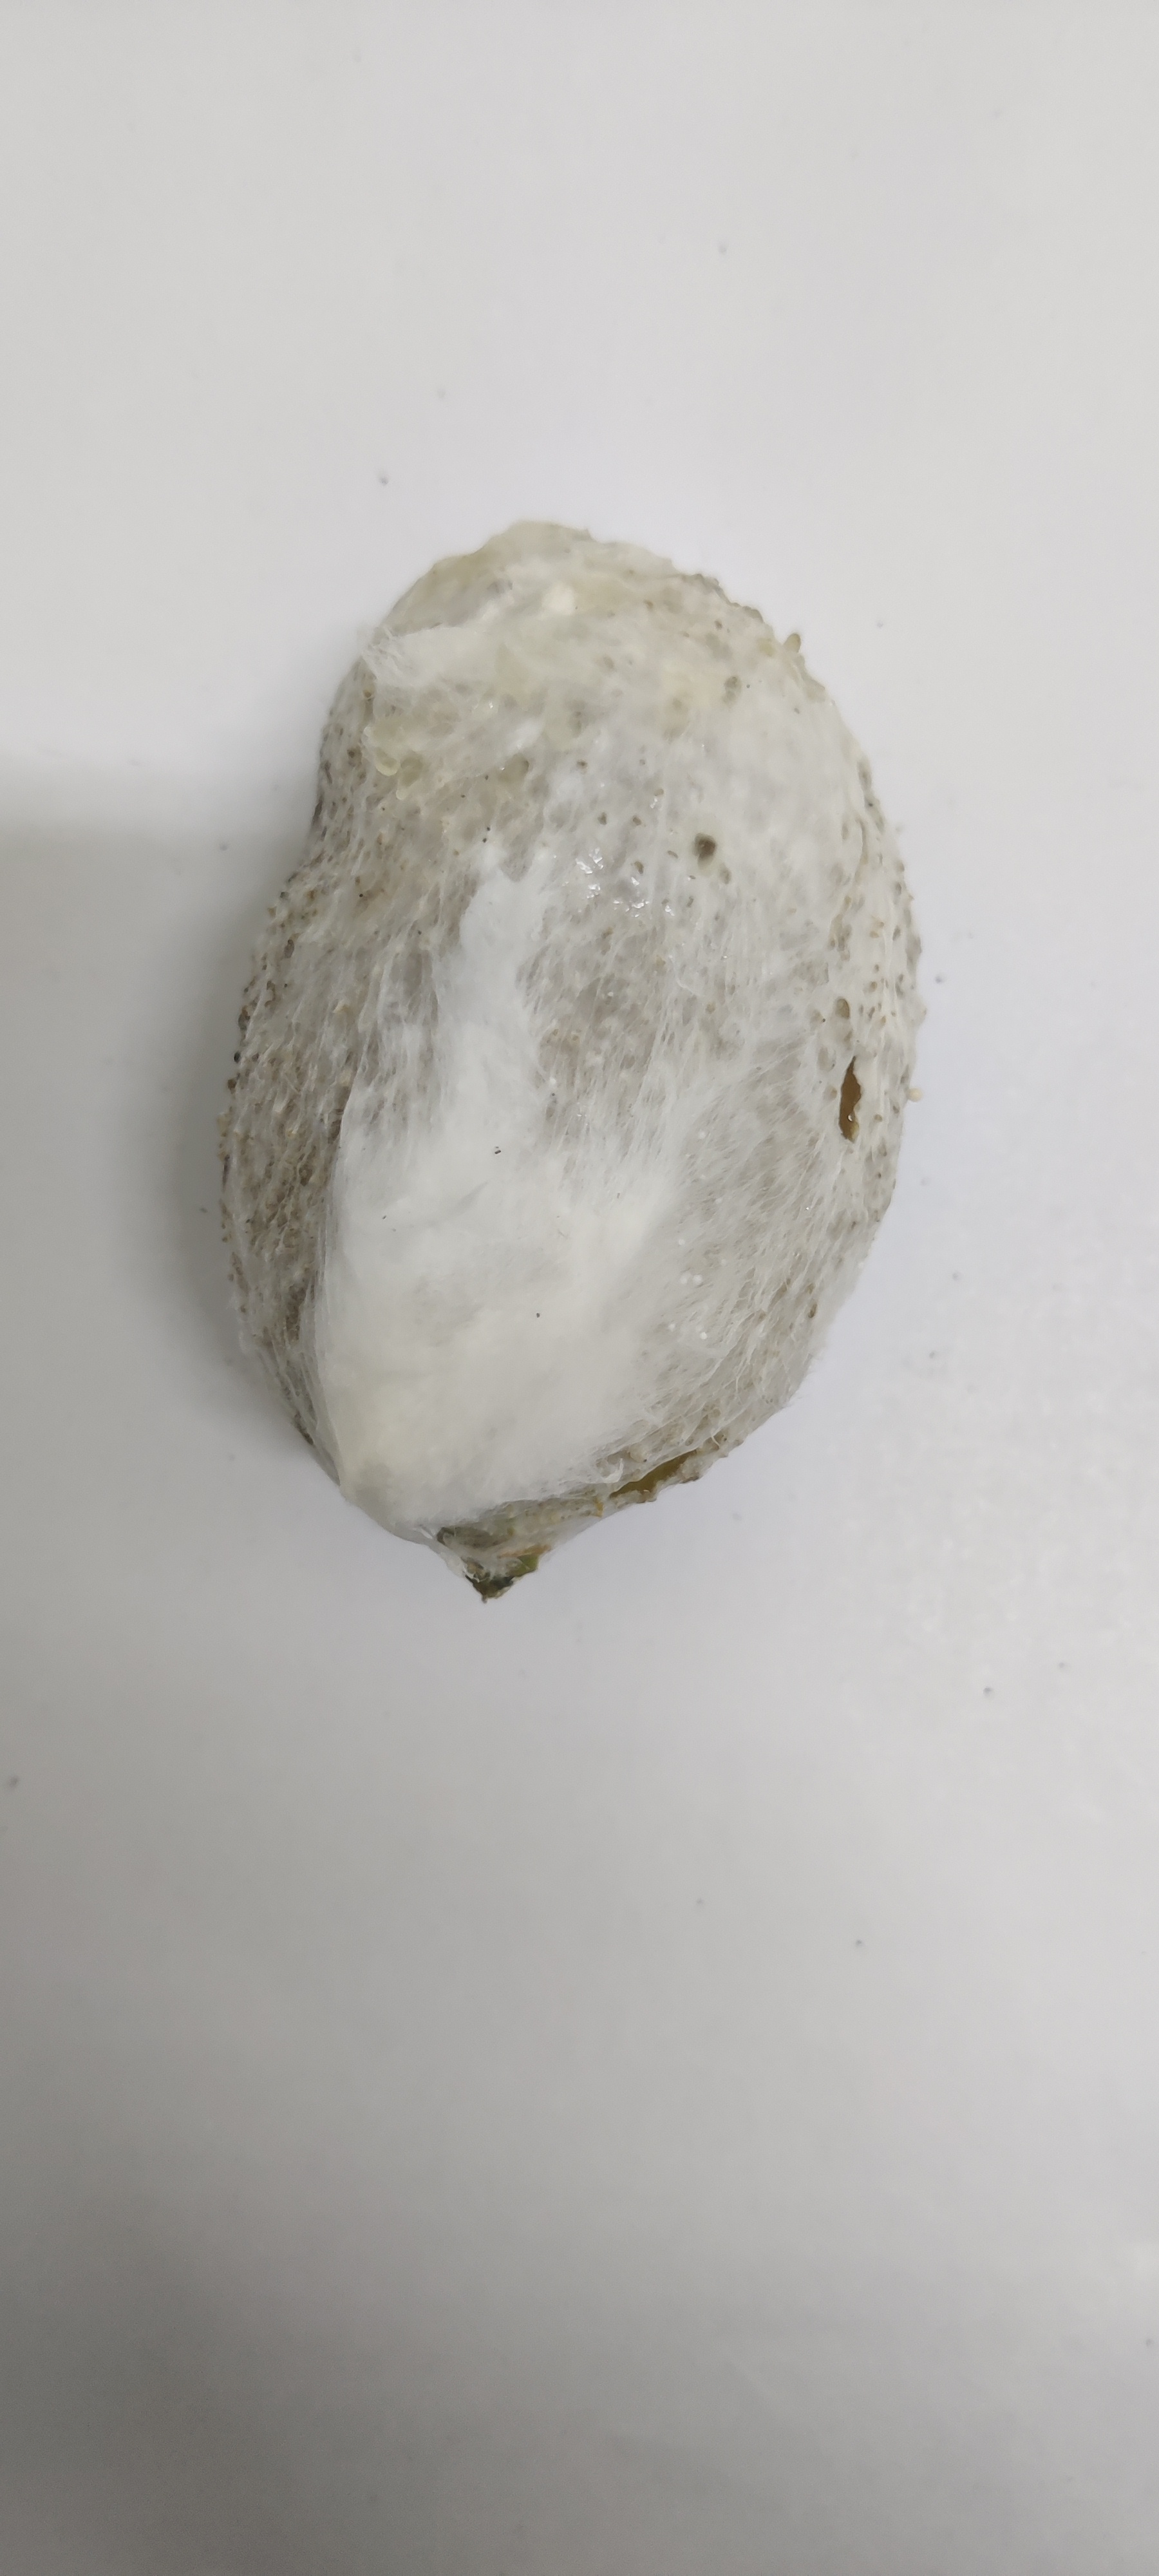
Crop: Spiny Gourd
Condition: Severely Damaged